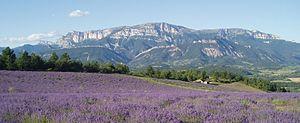
La montagne de Glandasse, avec le Dôme du Pié Ferré (2 040m) au centre, vue depuis le village de Barnave.
La montagne de Glandasse, appelée plus communément le Glandasse, est située à l'extrémité sud du massif karstique du Vercors, dans le département de la Drôme.
Le Pié Ferré, également appelé Dôme, est le point culminant du long promontoire que forme la montagne de Glandasse à l'extrême sud du massif du Vercors. Celle-ci se termine par le sommet de Royou.